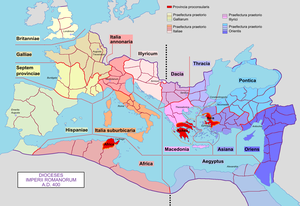
Carte de l'Empire romain avec ses diocèses, en 400 ap. J.-C.
La Notitia dignitatum est un document administratif romain plusieurs fois remanié donnant un tableau, sous forme de listes, de l’organisation hiérarchique des fonctions civiles et militaires de l'Empire romain, dans ses deux composantes, occidentale et orientale.
Stilicon, né vers 360 près de Constantinople, mort le 22 août 408 à Ravenne, est un militaire et homme politique romain d'origine barbare sous les règnes de Théodose, empereur d'Orient de 379 à 395, et de ses fils Honorius et Arcadius.
Le diocèse de Dacie était un diocèse de l'ancien Empire romain, qui correspond à l'actuelle partie Ouest de la Bulgarie, au centre de la Serbie, au Monténégro, au Nord de l'Albanie et au Nord de la République de Macédoine. Il était subordonné à la préfecture du prétoire d'Illyrie. Sa capitale était Sardica.
L'archidiocèse de Vienne est un ancien archidiocèse de l'Église catholique en France. La ville Vienne, actuellement située dans le département de l'Isère, était le siège de l'archevêché.
Le diocèse de Vienne ou les Sept-Provinces est un diocèse du Bas-Empire romain dépendant de la préfecture du prétoire des Gaules. Elle prend également le nom de la province de Viennoise.
La Gaule romaine désigne à la fois un lieu donné et une époque précise de l'histoire.
Les Limitanei aussi appelés Ripenses ou Riparienses milites étaient des unités qui, après les réorganisations des empereurs Dioclétien et Constantin, composaient avec les comitatenses, l’armée romaine de l’Antiquité tardive. Contrairement aux comitatenses, palatini et scholae, utilisés aux quatre coins de l’empire lors de conflits majeurs, les limitanei étaient stationnées le long des frontières qu’ils avaient pour mission de protéger.
Le Glossaire des titres et fonctions dans l’empire byzantin recense par ordre alphabétique les principaux titres et fonctions que l’on trouve dans les articles de Wikipédia consacrés à cet empire. Pour une description plus élaborée de chaque terme ou pour comprendre le rôle que chaque fonction jouait dans l’État, voir l’article « Liste de titres byzantins ». L’Église et l’État exerçant une influence politique importante, sont inclus un certain nombre de termes appartenant au domaine ecclésiastique. Sont également inclus quelques titres et fonctions utilisés dans l’empire ottoman susceptibles d’être fréquemment rencontrés dans les textes portant sur les relations entre les deux empires.
La Mésie ou Moésie est une ancienne région géographique et historique située au sud du cours inférieur du Danube, dans les actuelles Serbie, Bulgarie, Macédoine et Roumanie.
L'histoire de la Normandie retrace le passé de la Normandie, région historique française, depuis le duché de Normandie à la création d'une région administrative homonyme en 2016.
Le Diocèse des Gaules est un diocèse du Bas-Empire romain dépendant de la préfecture du prétoire des Gaules.
Le diocèse est une circonscription territoriale de l'Empire romain conçue sous Dioclétien, à la fin du IIIᵉ siècle.
Un diocèse est une subdivision géographique du territoire de l'Empire romain.